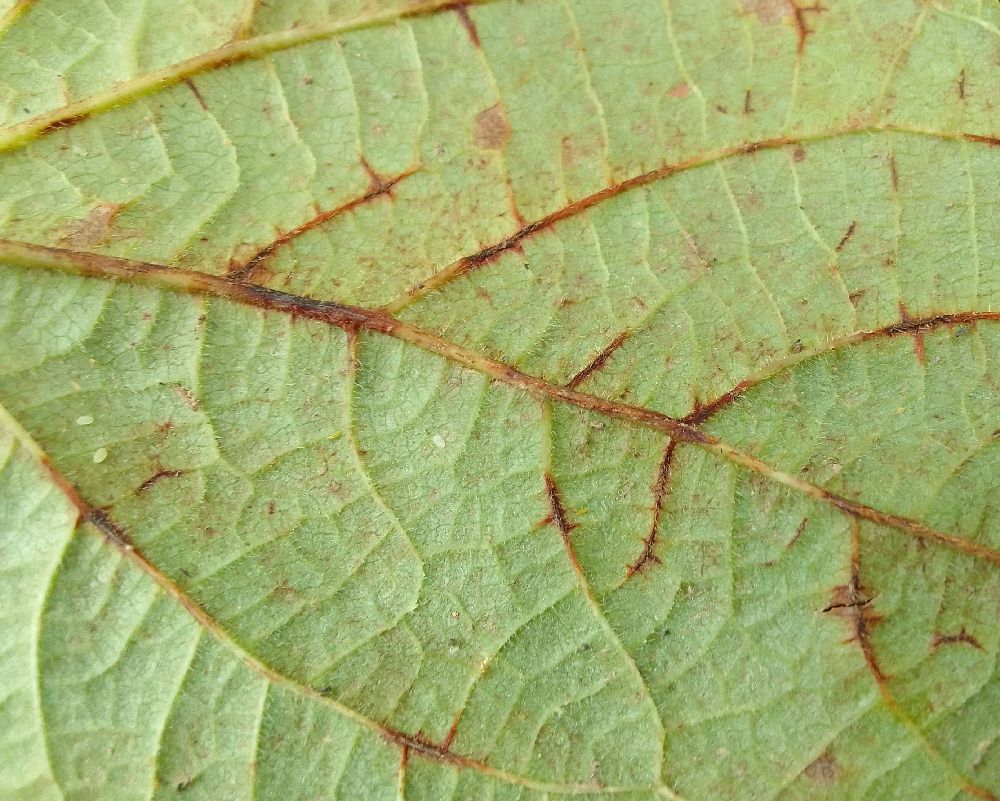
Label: anthracnose